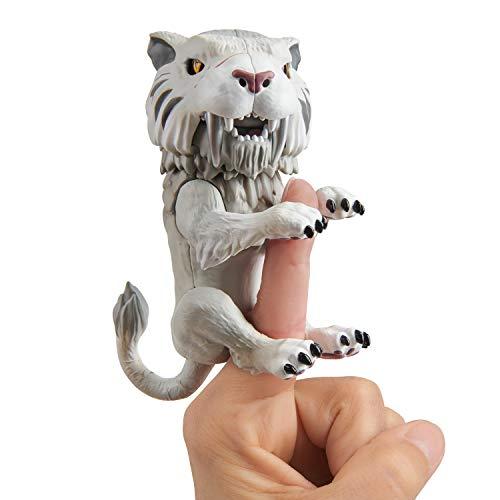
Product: WowWee Untamed Sabre Tooth Tiger by Fingerlings – Silvertooth (Silver) – Interactive Collectible Toy
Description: My name is silvertooth and I keep my eye on the prize.
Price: $8.14
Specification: ProductDimensions:4.3x2.4x5.1inches|ItemWeight:3.52ounces|ShippingWeight:8ounces(Viewshippingratesandpolicies)|ASIN:B07GFQZ5QW|Itemmodelnumber:3971|Manufacturerrecommendedage:5-15years|Batteries:1LR44batteriesrequired.(included)